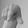
ASL letter: Q